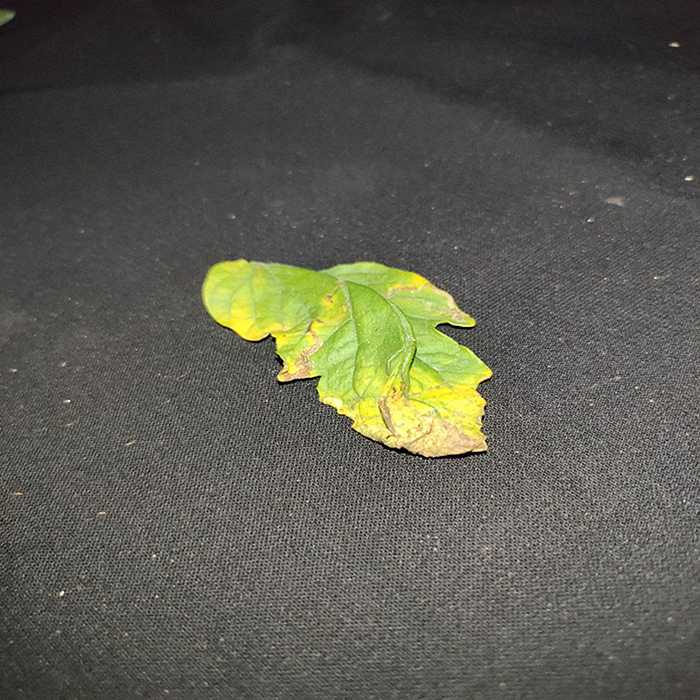
Plant: Tomato
Label: Tomato Bacterial spot